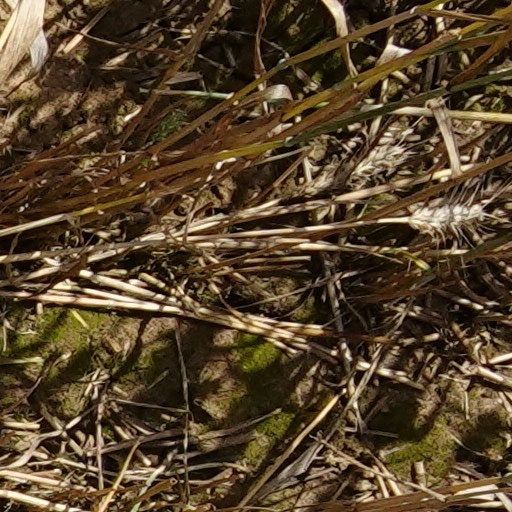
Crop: wheat